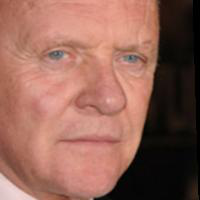
Age group: age 56-65